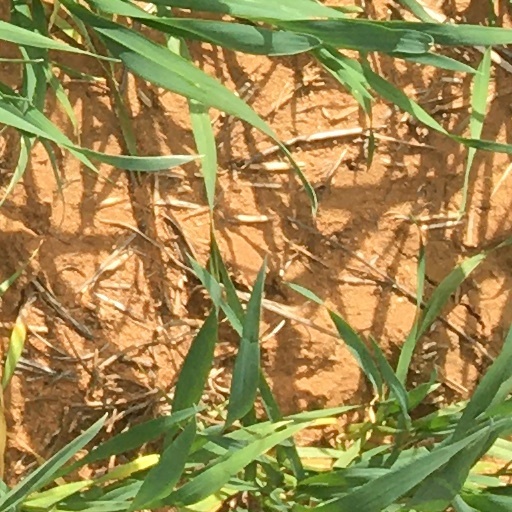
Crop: wheat